1982 Lebanon War

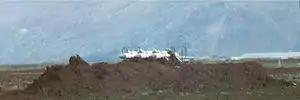
Part of a Syrian SA-6 site built near the Beirut-Damascus highway, and overlooking the Bekaa Valley, in early 1982

IDF forces totalled 78,000 men, 1,240 tanks and 1,500 armoured personnel carriers. IDF troops were deployed in five divisions and two reinforced brigade-size units. The IDF maintained additional forces on the Golan Heights as an area reserve. IDF forces were divided into three main axis of advances called sectors: